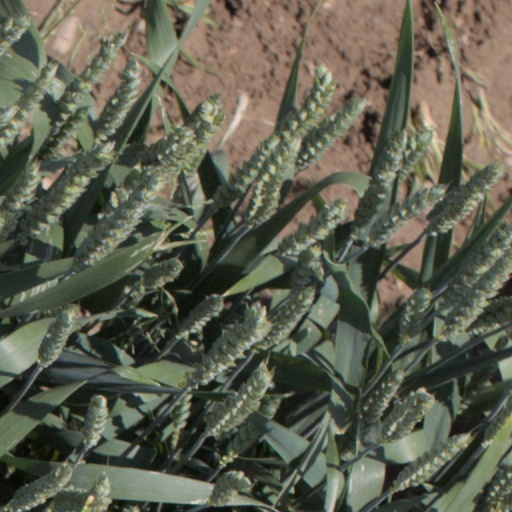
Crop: wheat